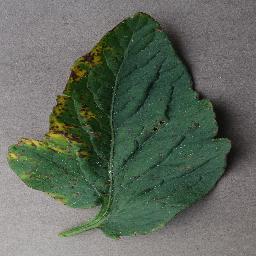
Label: Tomato___Bacterial_spot